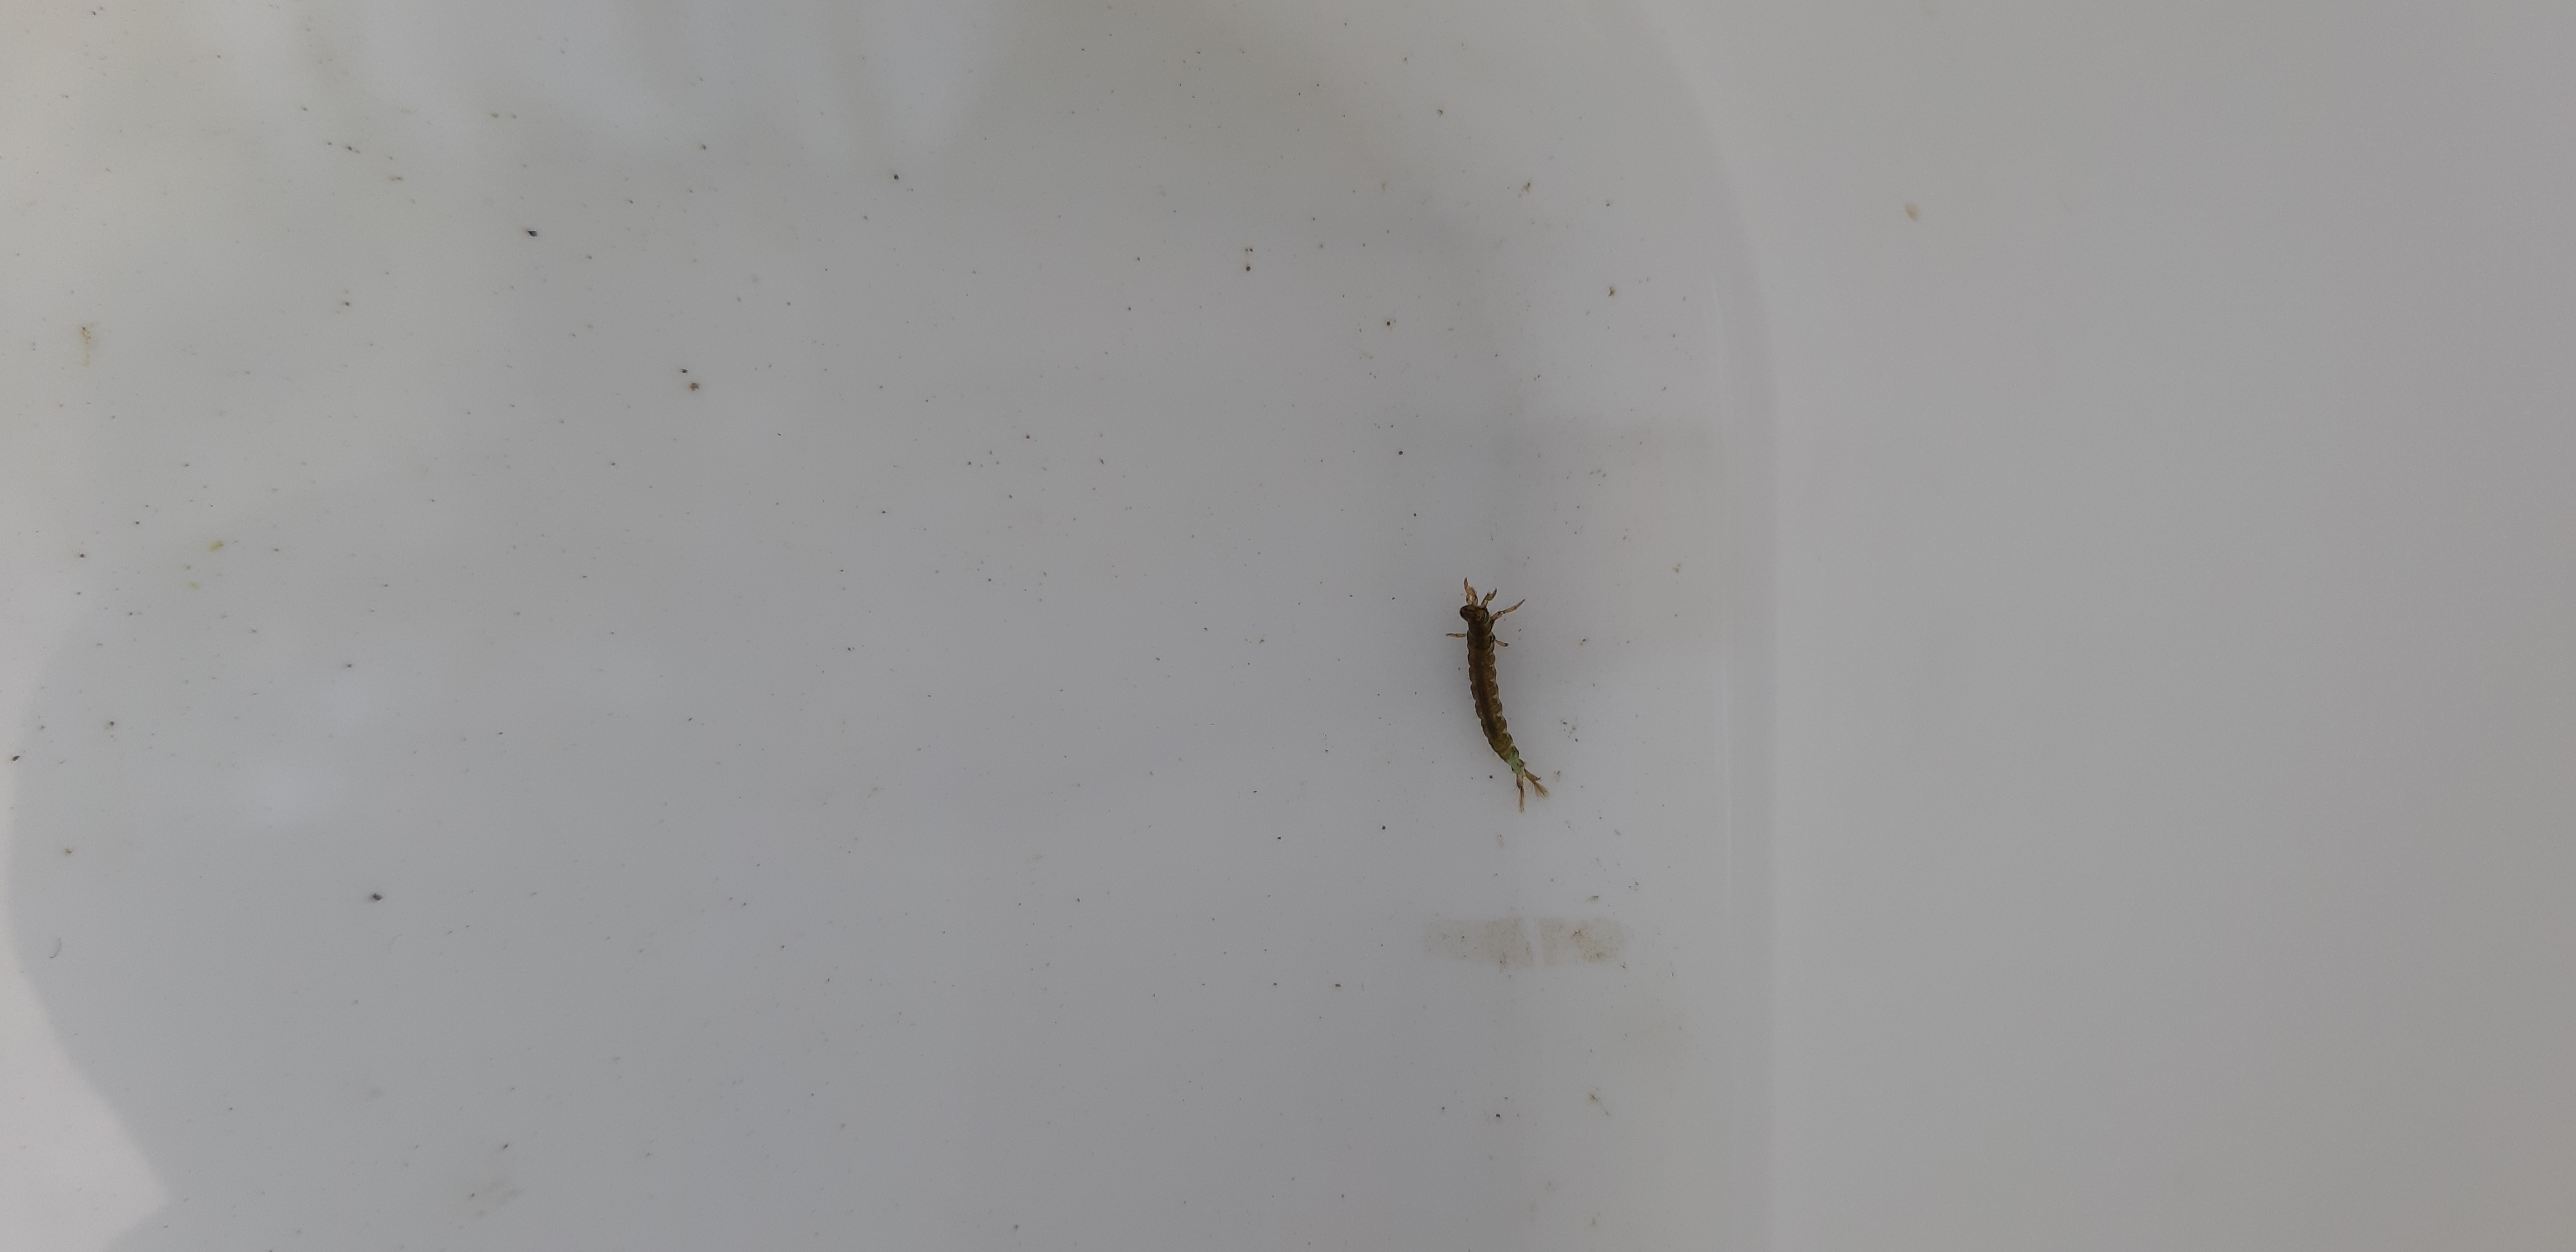
Macroinvertebrate group: caddisflies